Heikki Salmela

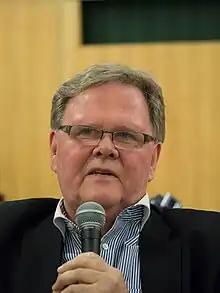
Heikki Salmela in 2013.

Heikki Juhani "Hessu" Salmela (born 30 December 1946 in Turku) is a Finnish fast food entrepreneur. He is the founder of the Hesburger chain of fast food restaurants, the largest fast food restaurant chain in Finland.